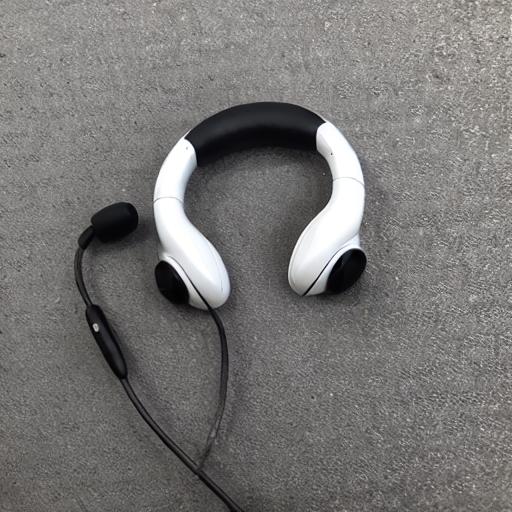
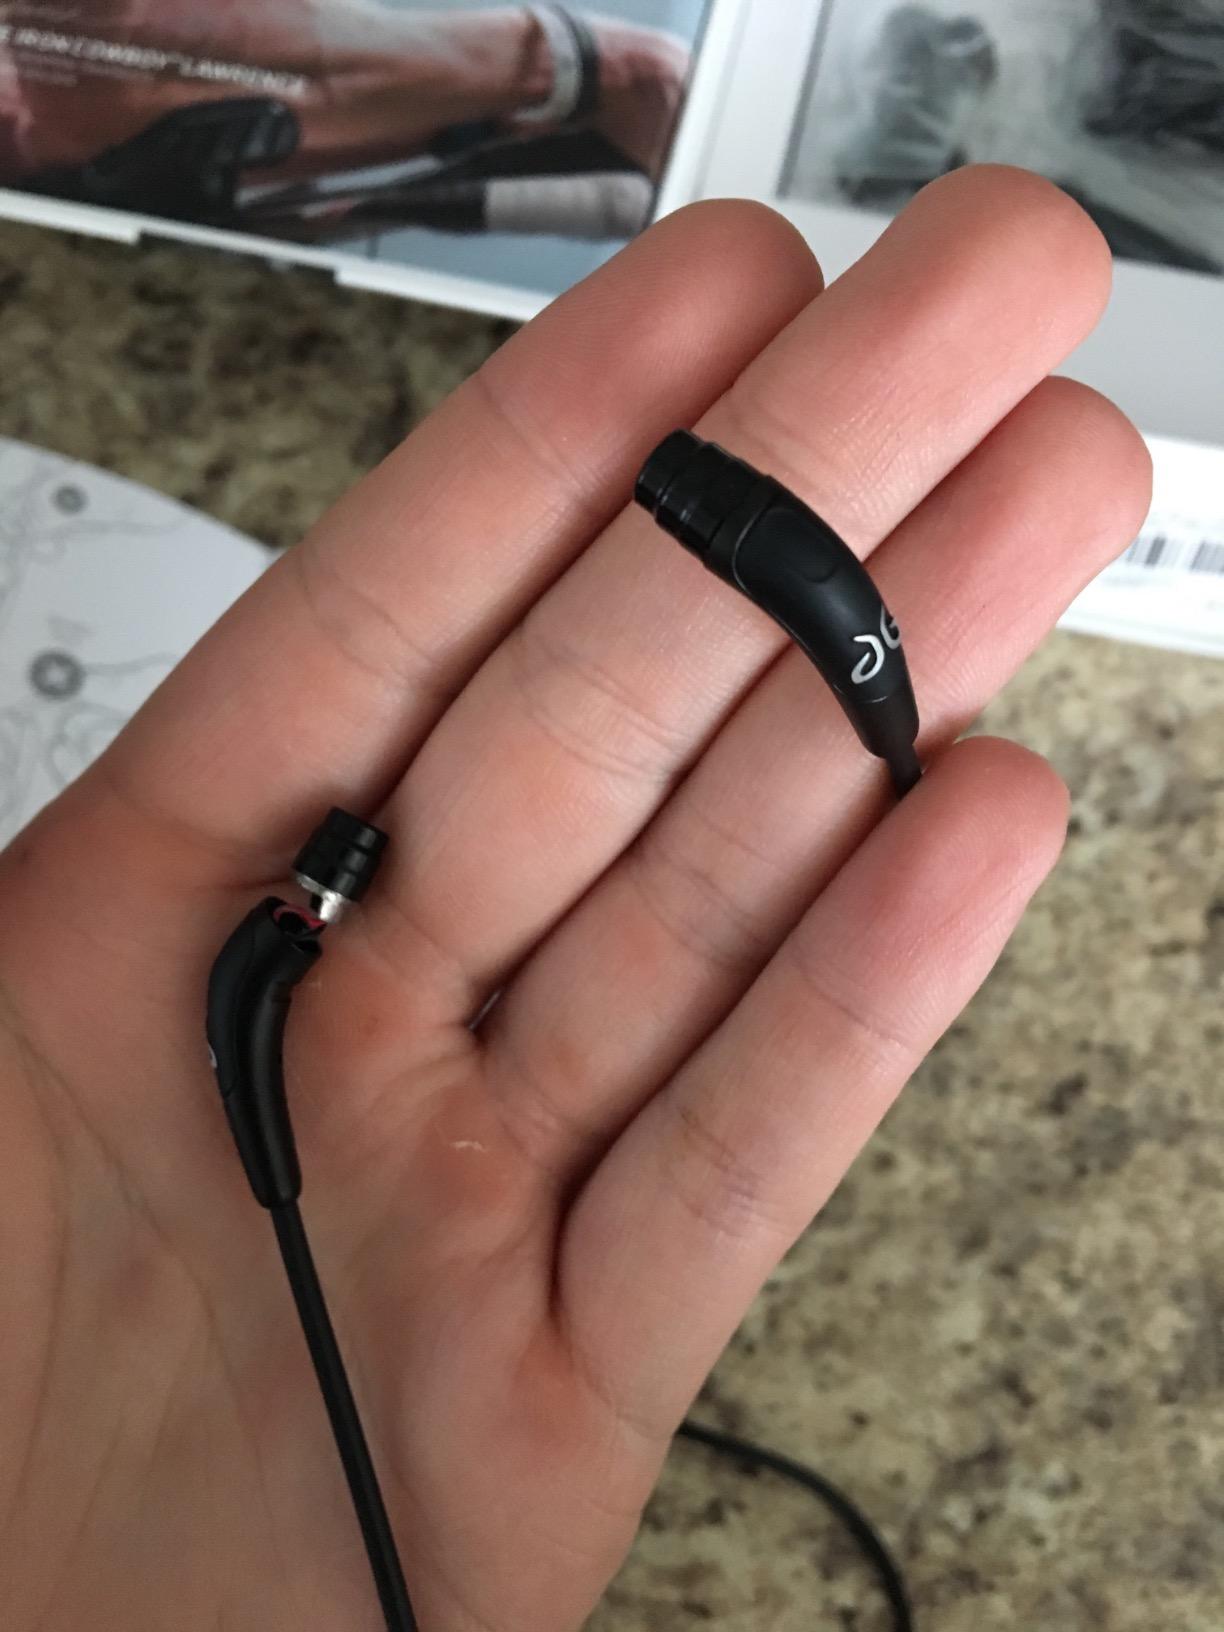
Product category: headphones
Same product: no